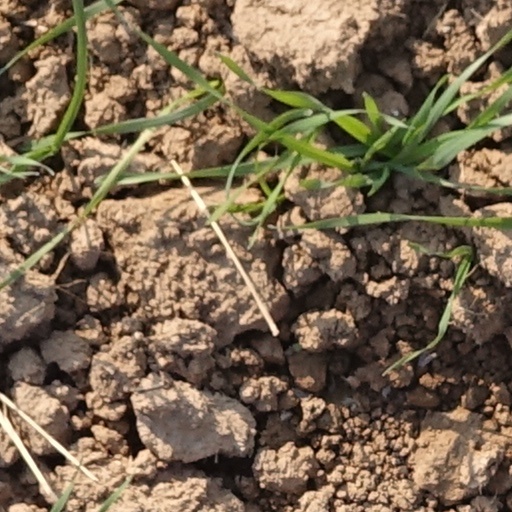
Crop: wheat